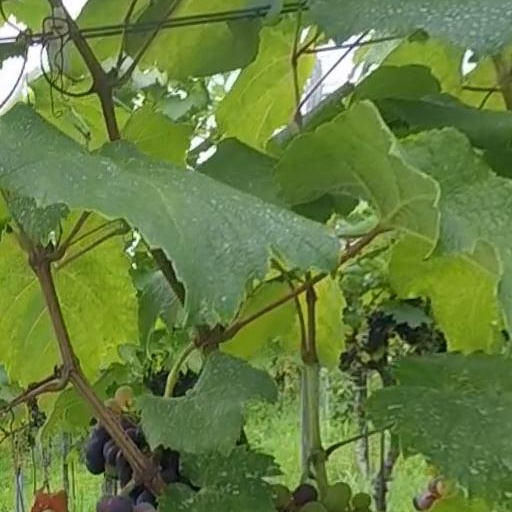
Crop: grape